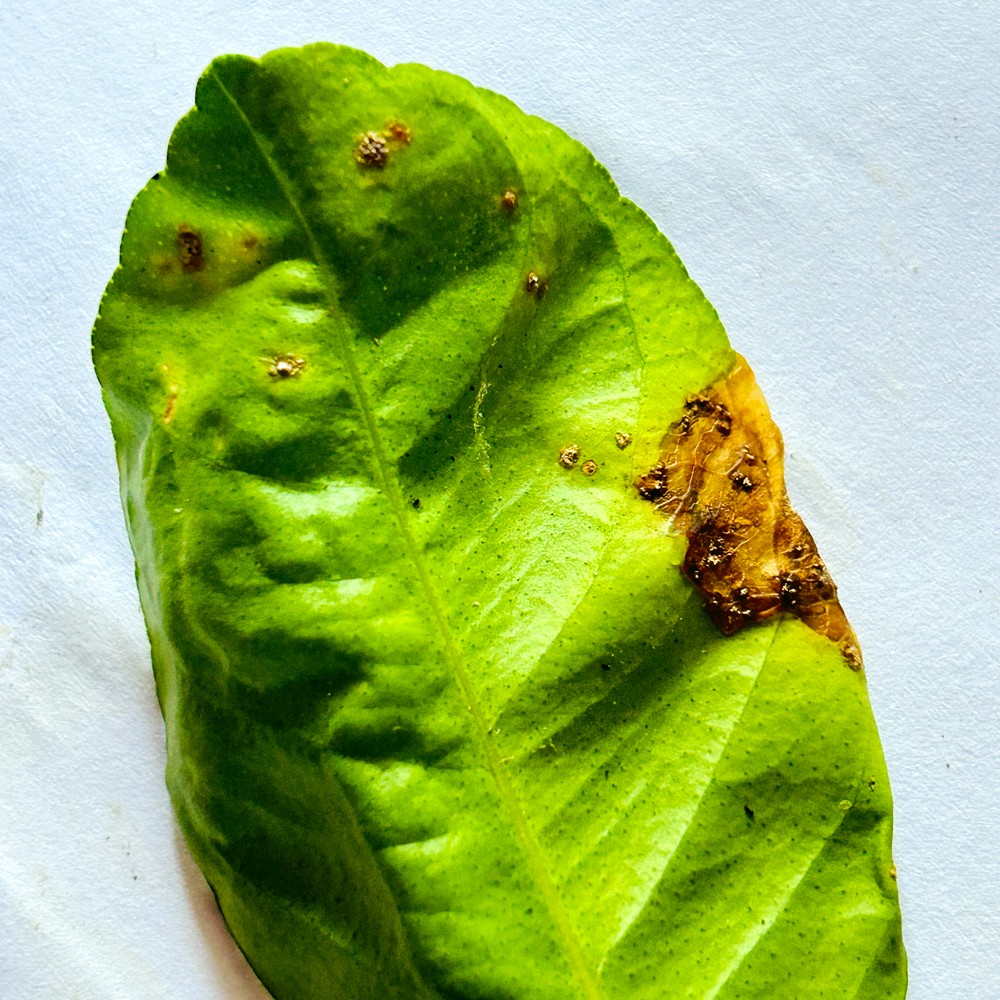
Label: Citrus Canker